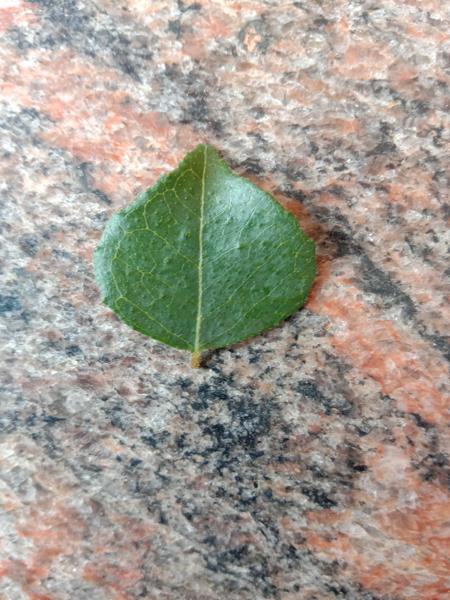
Plant: Curry